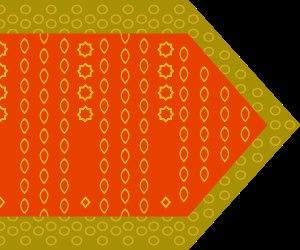
Le khanat de Chaki est un khanat semi-indépendant fondé en 1743 par Hadji Chalabi Khan. À l'origine sous souveraineté perse et centré sur la ville de Noukha, son territoire est situé dans l'Azerbaïdjan actuel.